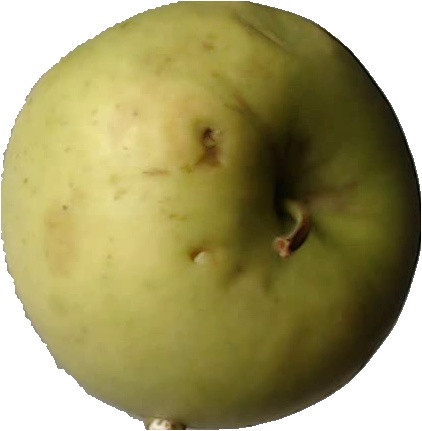
Label: apple_golden_3